Krazy Ace Miniature Golf

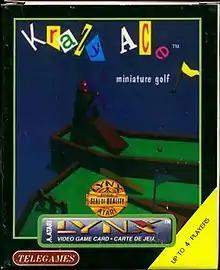
Cover art in all regions

Krazy Ace Miniature Golf is a 1993 miniature golf video game developed and published by Telegames in North America and Europe exclusively for the Atari Lynx.